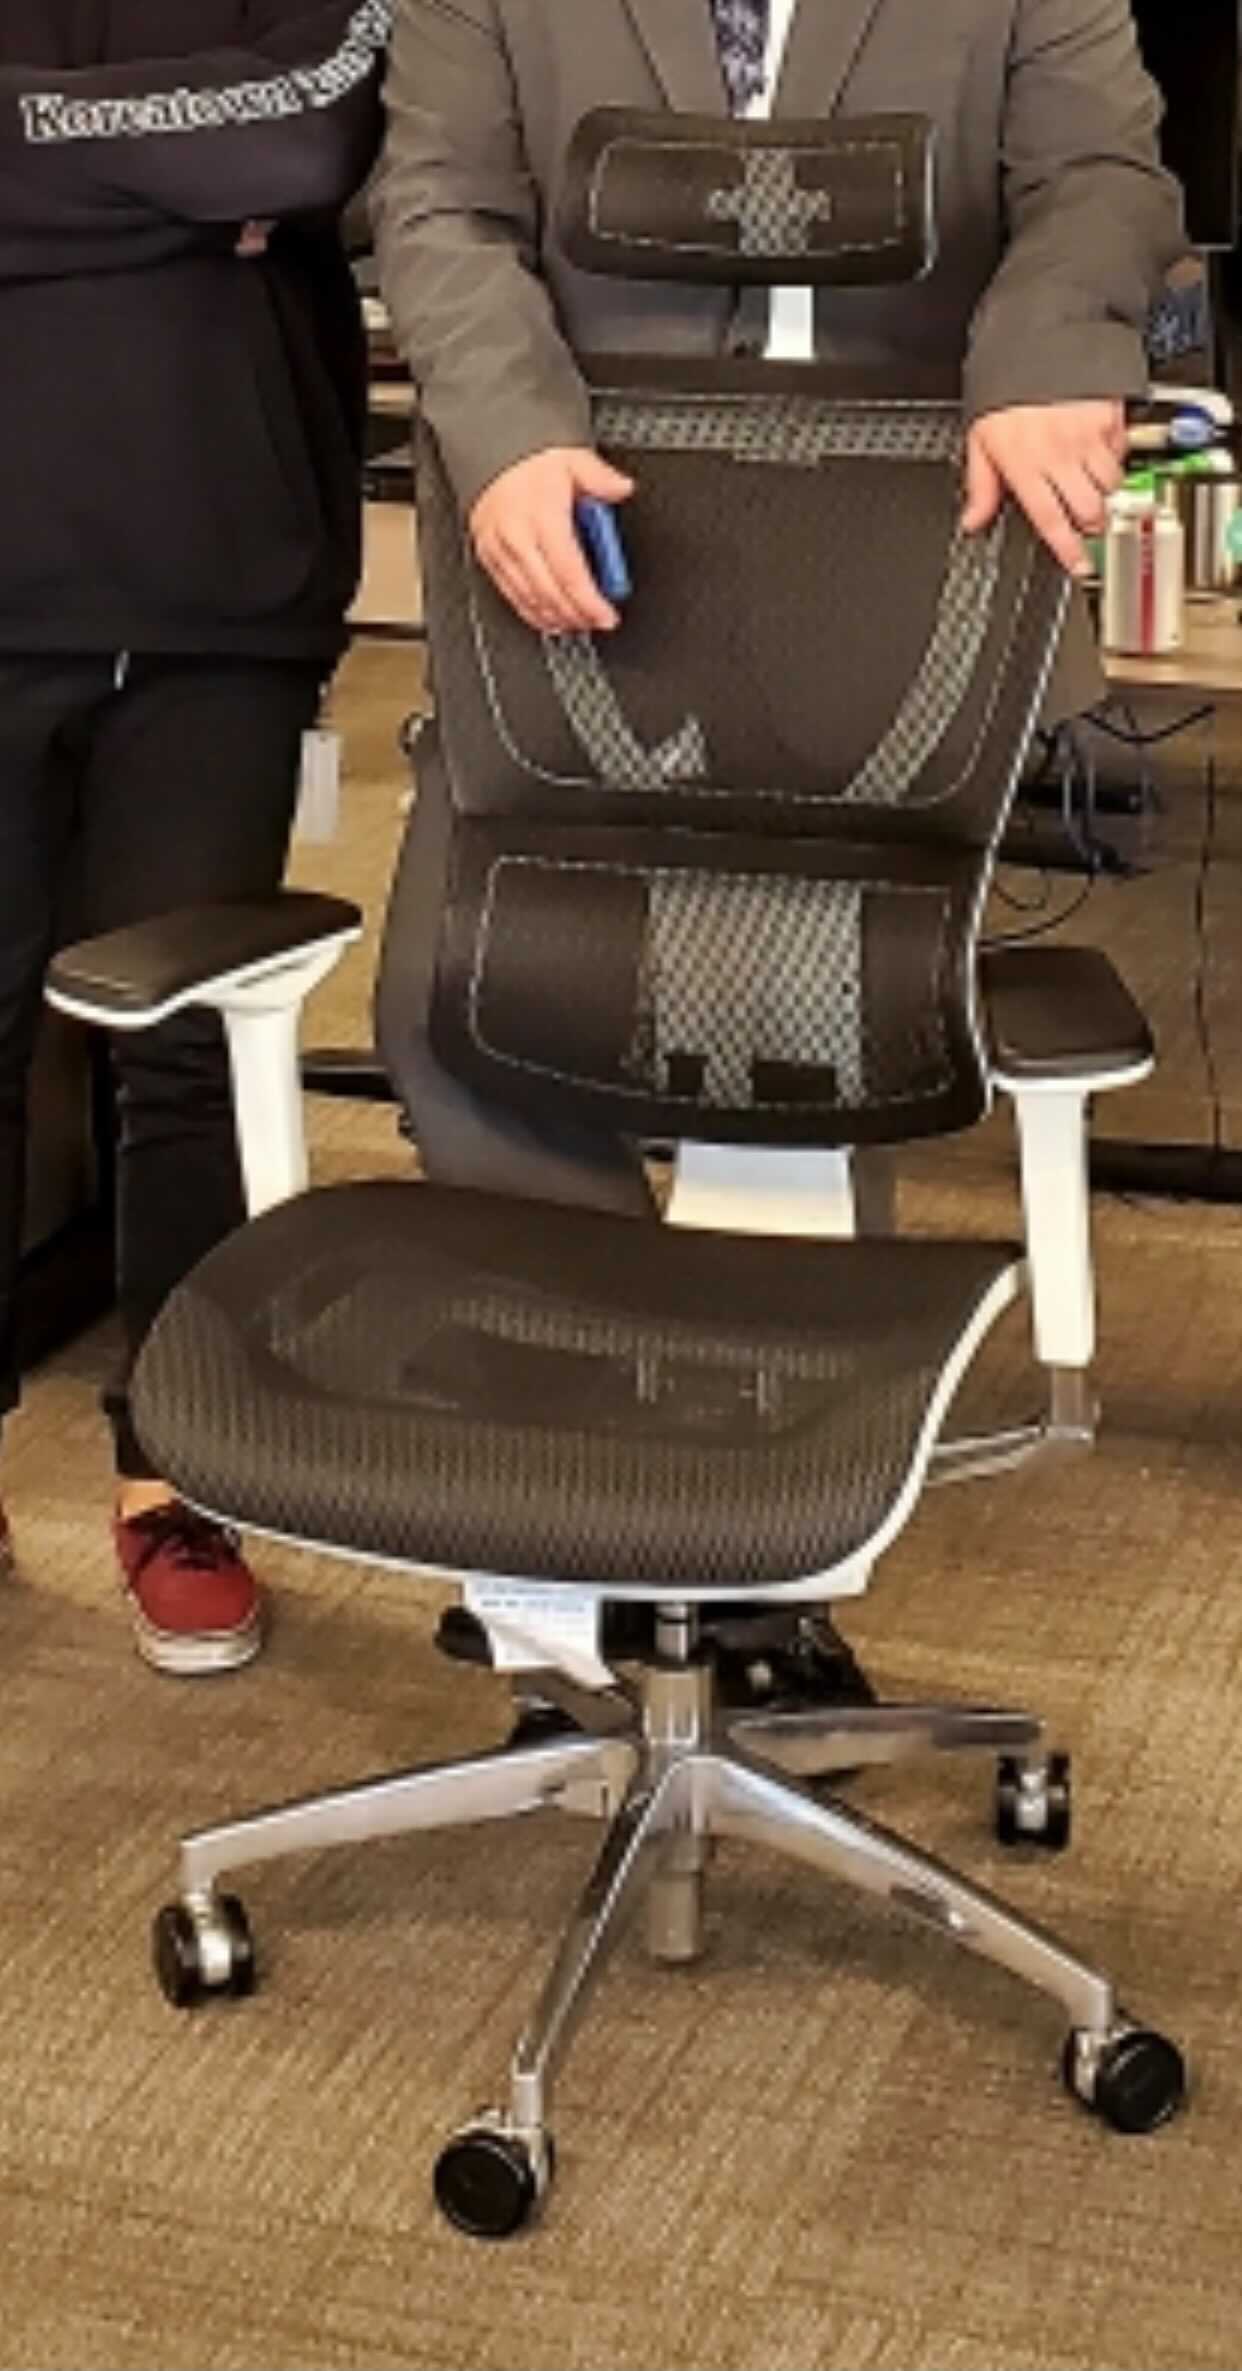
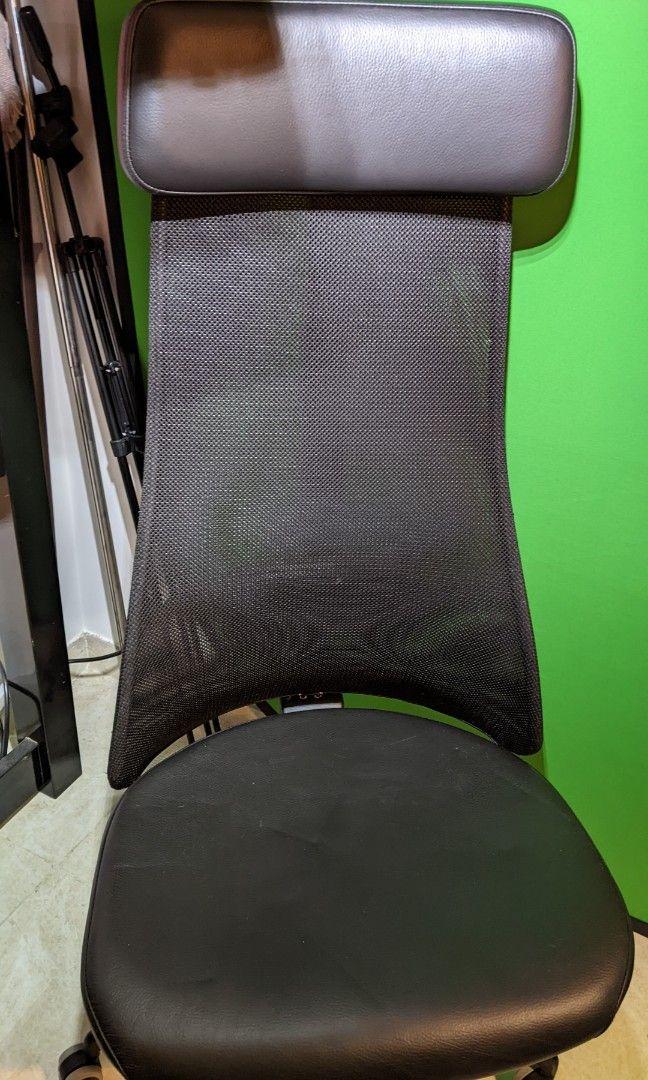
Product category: items_chair
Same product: no